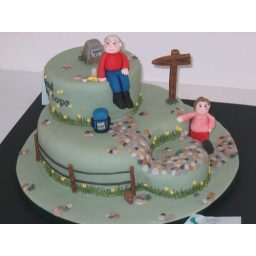
This cake is not my work, but an entry in the 2009 squires kitchen exhibition